Get Carter

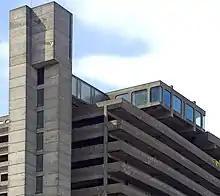
Trinity Square car park, with Brumby's rooftop cafe, was demolished in 2010.

Locations along the east coast of England had been scouted by Hodges and Klinger in the spring of 1970, to find a landscape that suggested a "hard, deprived background". Newcastle was selected after Hodges's first choice of Hull proved to be unsuitable. Hodges thoroughly researched the local Newcastle crime scene, adapting the script to make use of settings and incorporating elements of his research into the story. His background at "World in Action" had made him accustomed to making films based on hard investigation and this informed his approach to "Get Carter". One of the first locations which attracted Hodges's attention was the Trinity Square multi-storey car park, which dominated the centre of Gateshead. To Hodges, the car park and the cast iron bridges over the Tyne, "seemed to capture the nature of Jack Carter himself". The car park embodies one of the film's more subtle themes, which is the destruction of an old cityscape and its rebuilding in line with modern Brutalism. Hodges described how wandering alone through the upper structure, he realised how the different levels could be used to reveal the hunter, Carter, and the hunted, Brumby, simultaneously but without either being aware of the other – adding to the suspense. The shopping centre and car park were closed in early 2008 and demolished in late 2010.